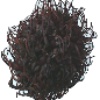
Label: rambutan